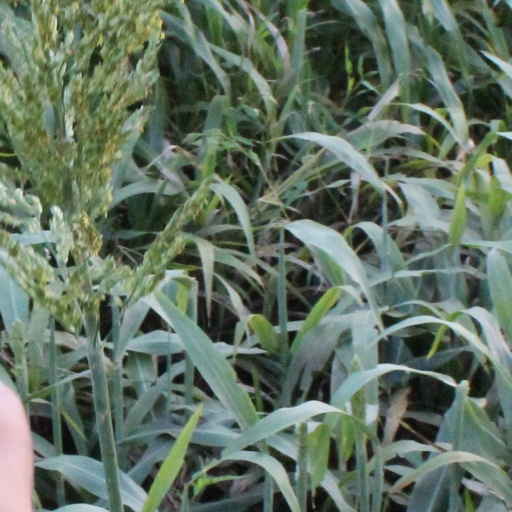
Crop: sorghum